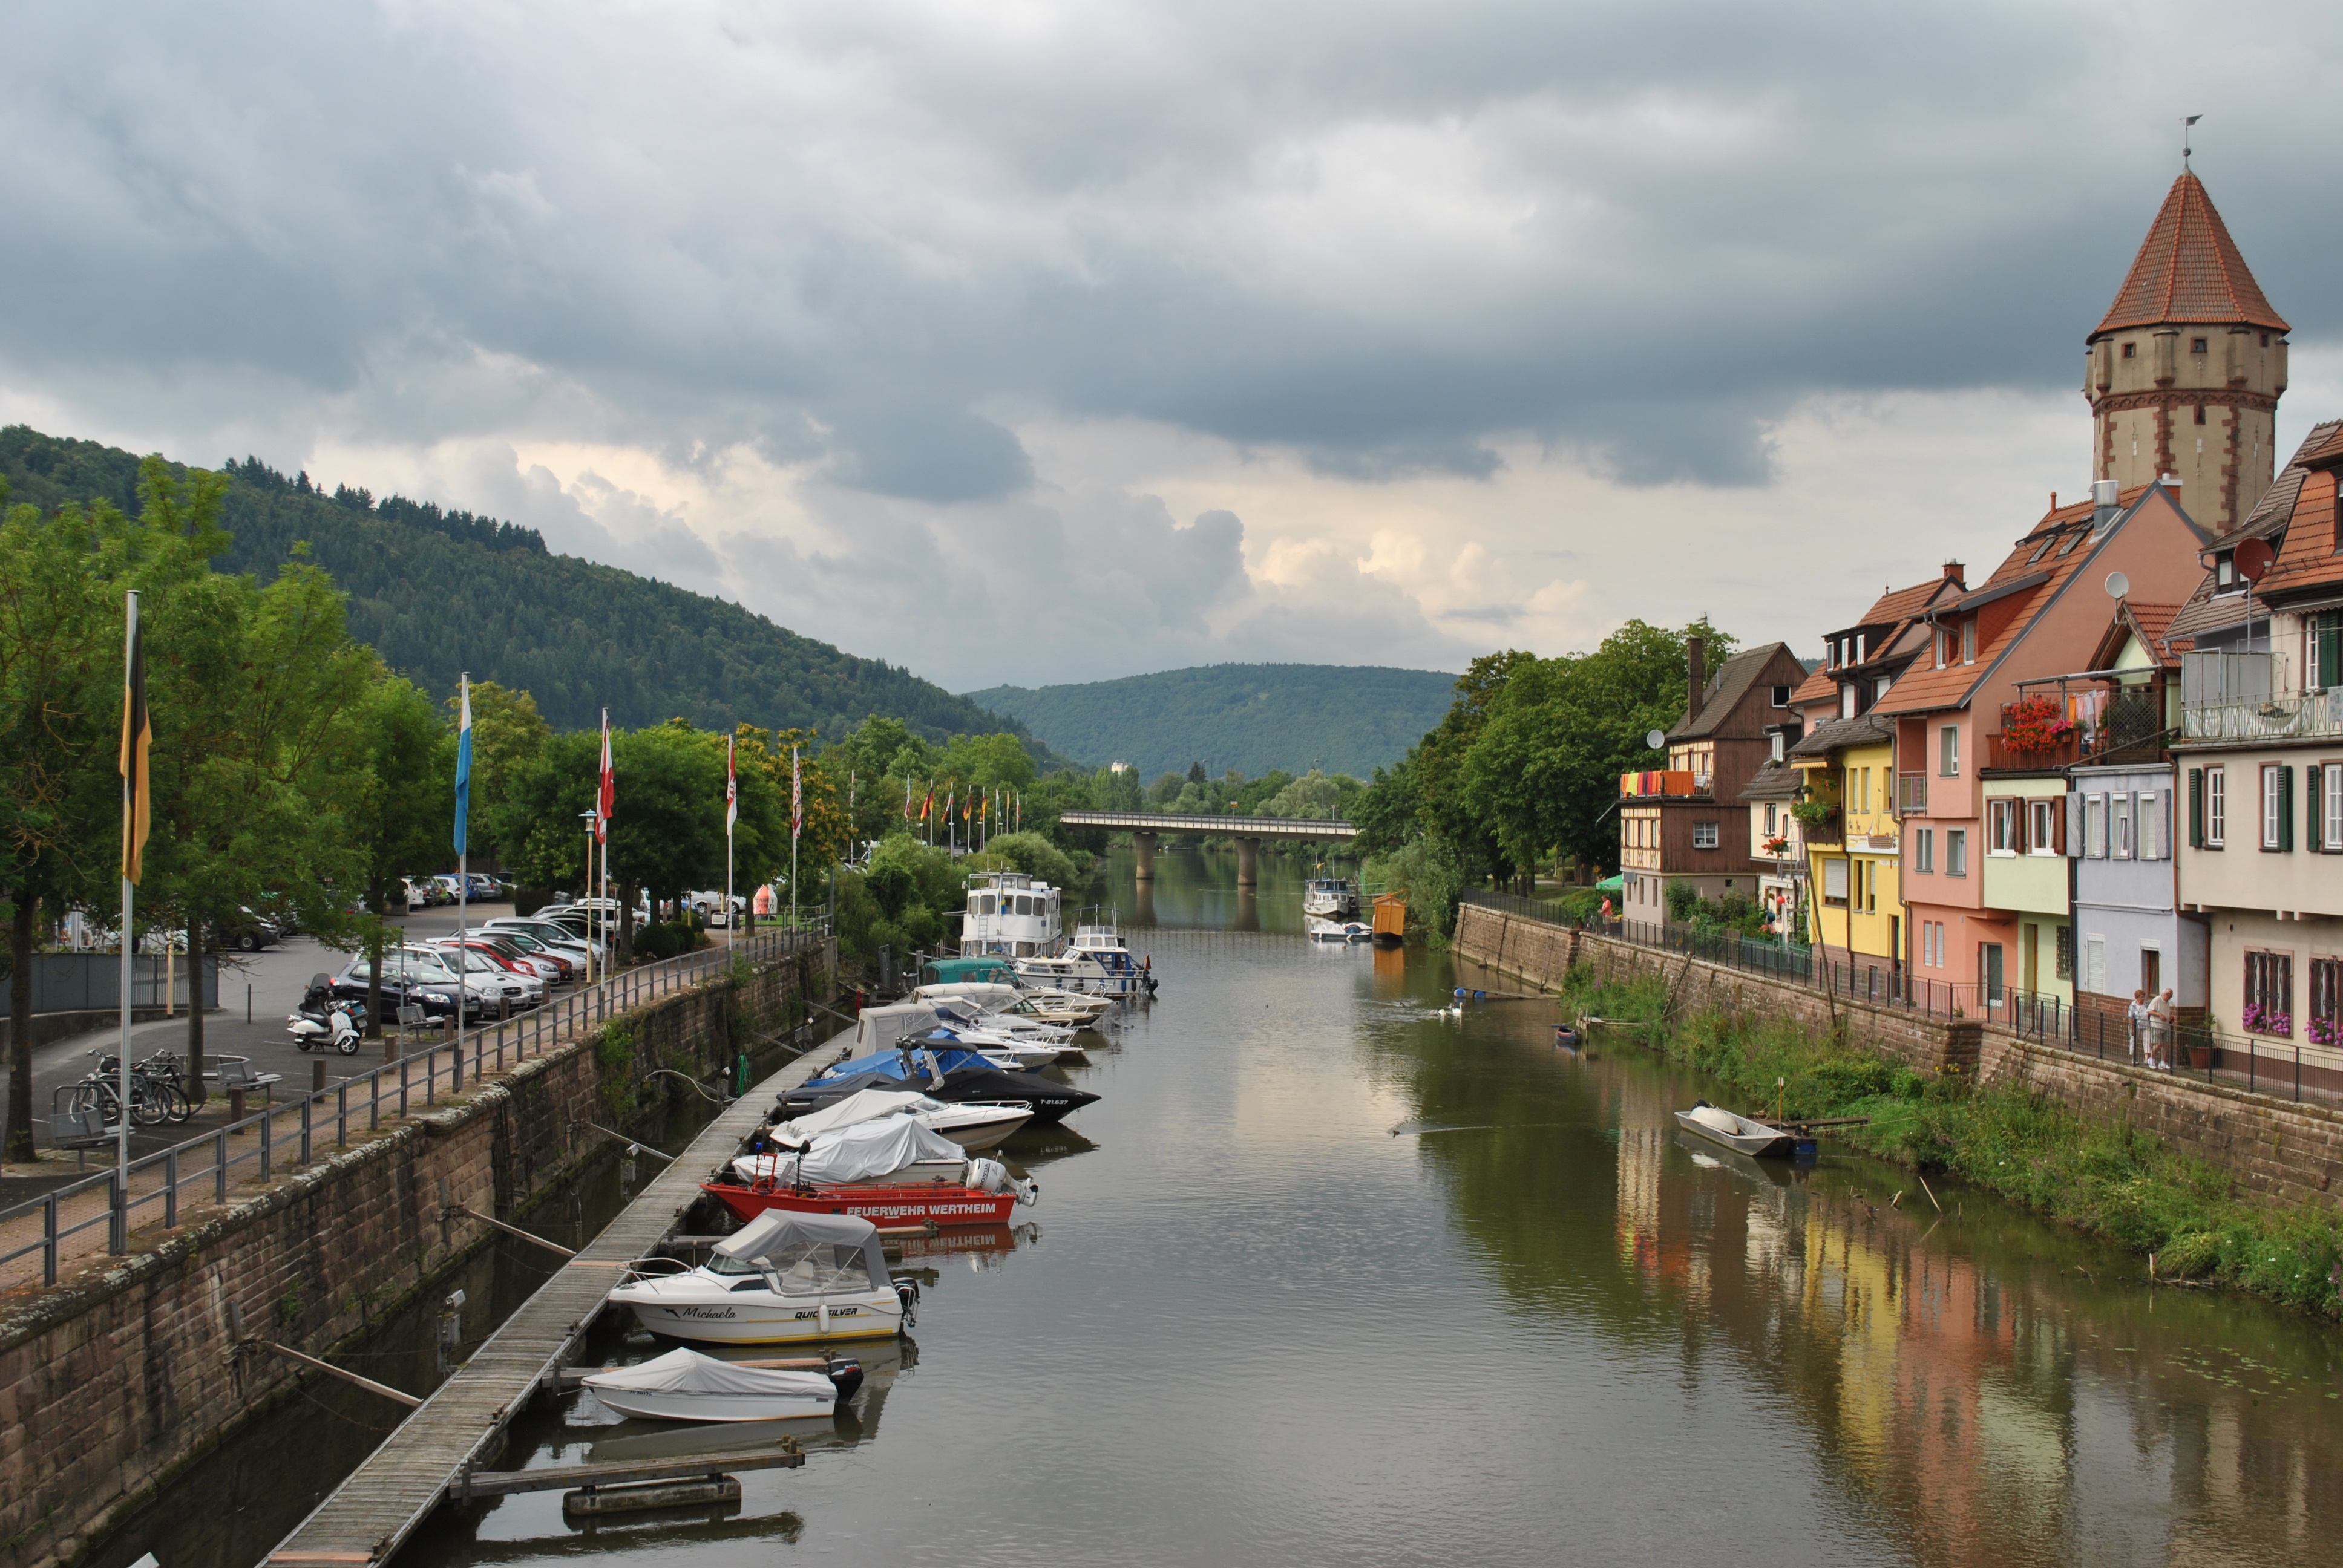
water, town, river, canal, ship, cityscape, transport, reflection, waterway, body of water, channel, landform, wertheim, tauber, geographical feature